Cooper Mountain Nature Park

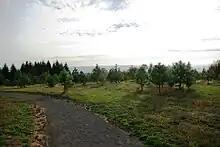
Trail and young trees at the park looking south

Amenities at the park include gardens, a nature center building, parking, bike racks, a children's playground, and of gravel trails. The nature center, called the Nature House, is used for educational programs and includes rest rooms, plus it is partly powered by solar panels. Birds at the park include the red-tailed hawk, great horned owl, bald eagle, western bluebird, several sparrow species, and the olive-sided flycatcher. Other animal species in the park include the northern red-legged frog, western gray squirrel, northern alligator lizard, and the rubber boa. Plant life includes Oregon sunshine, meadow checkermallow, western columbine, and the endangered pale larkspur.